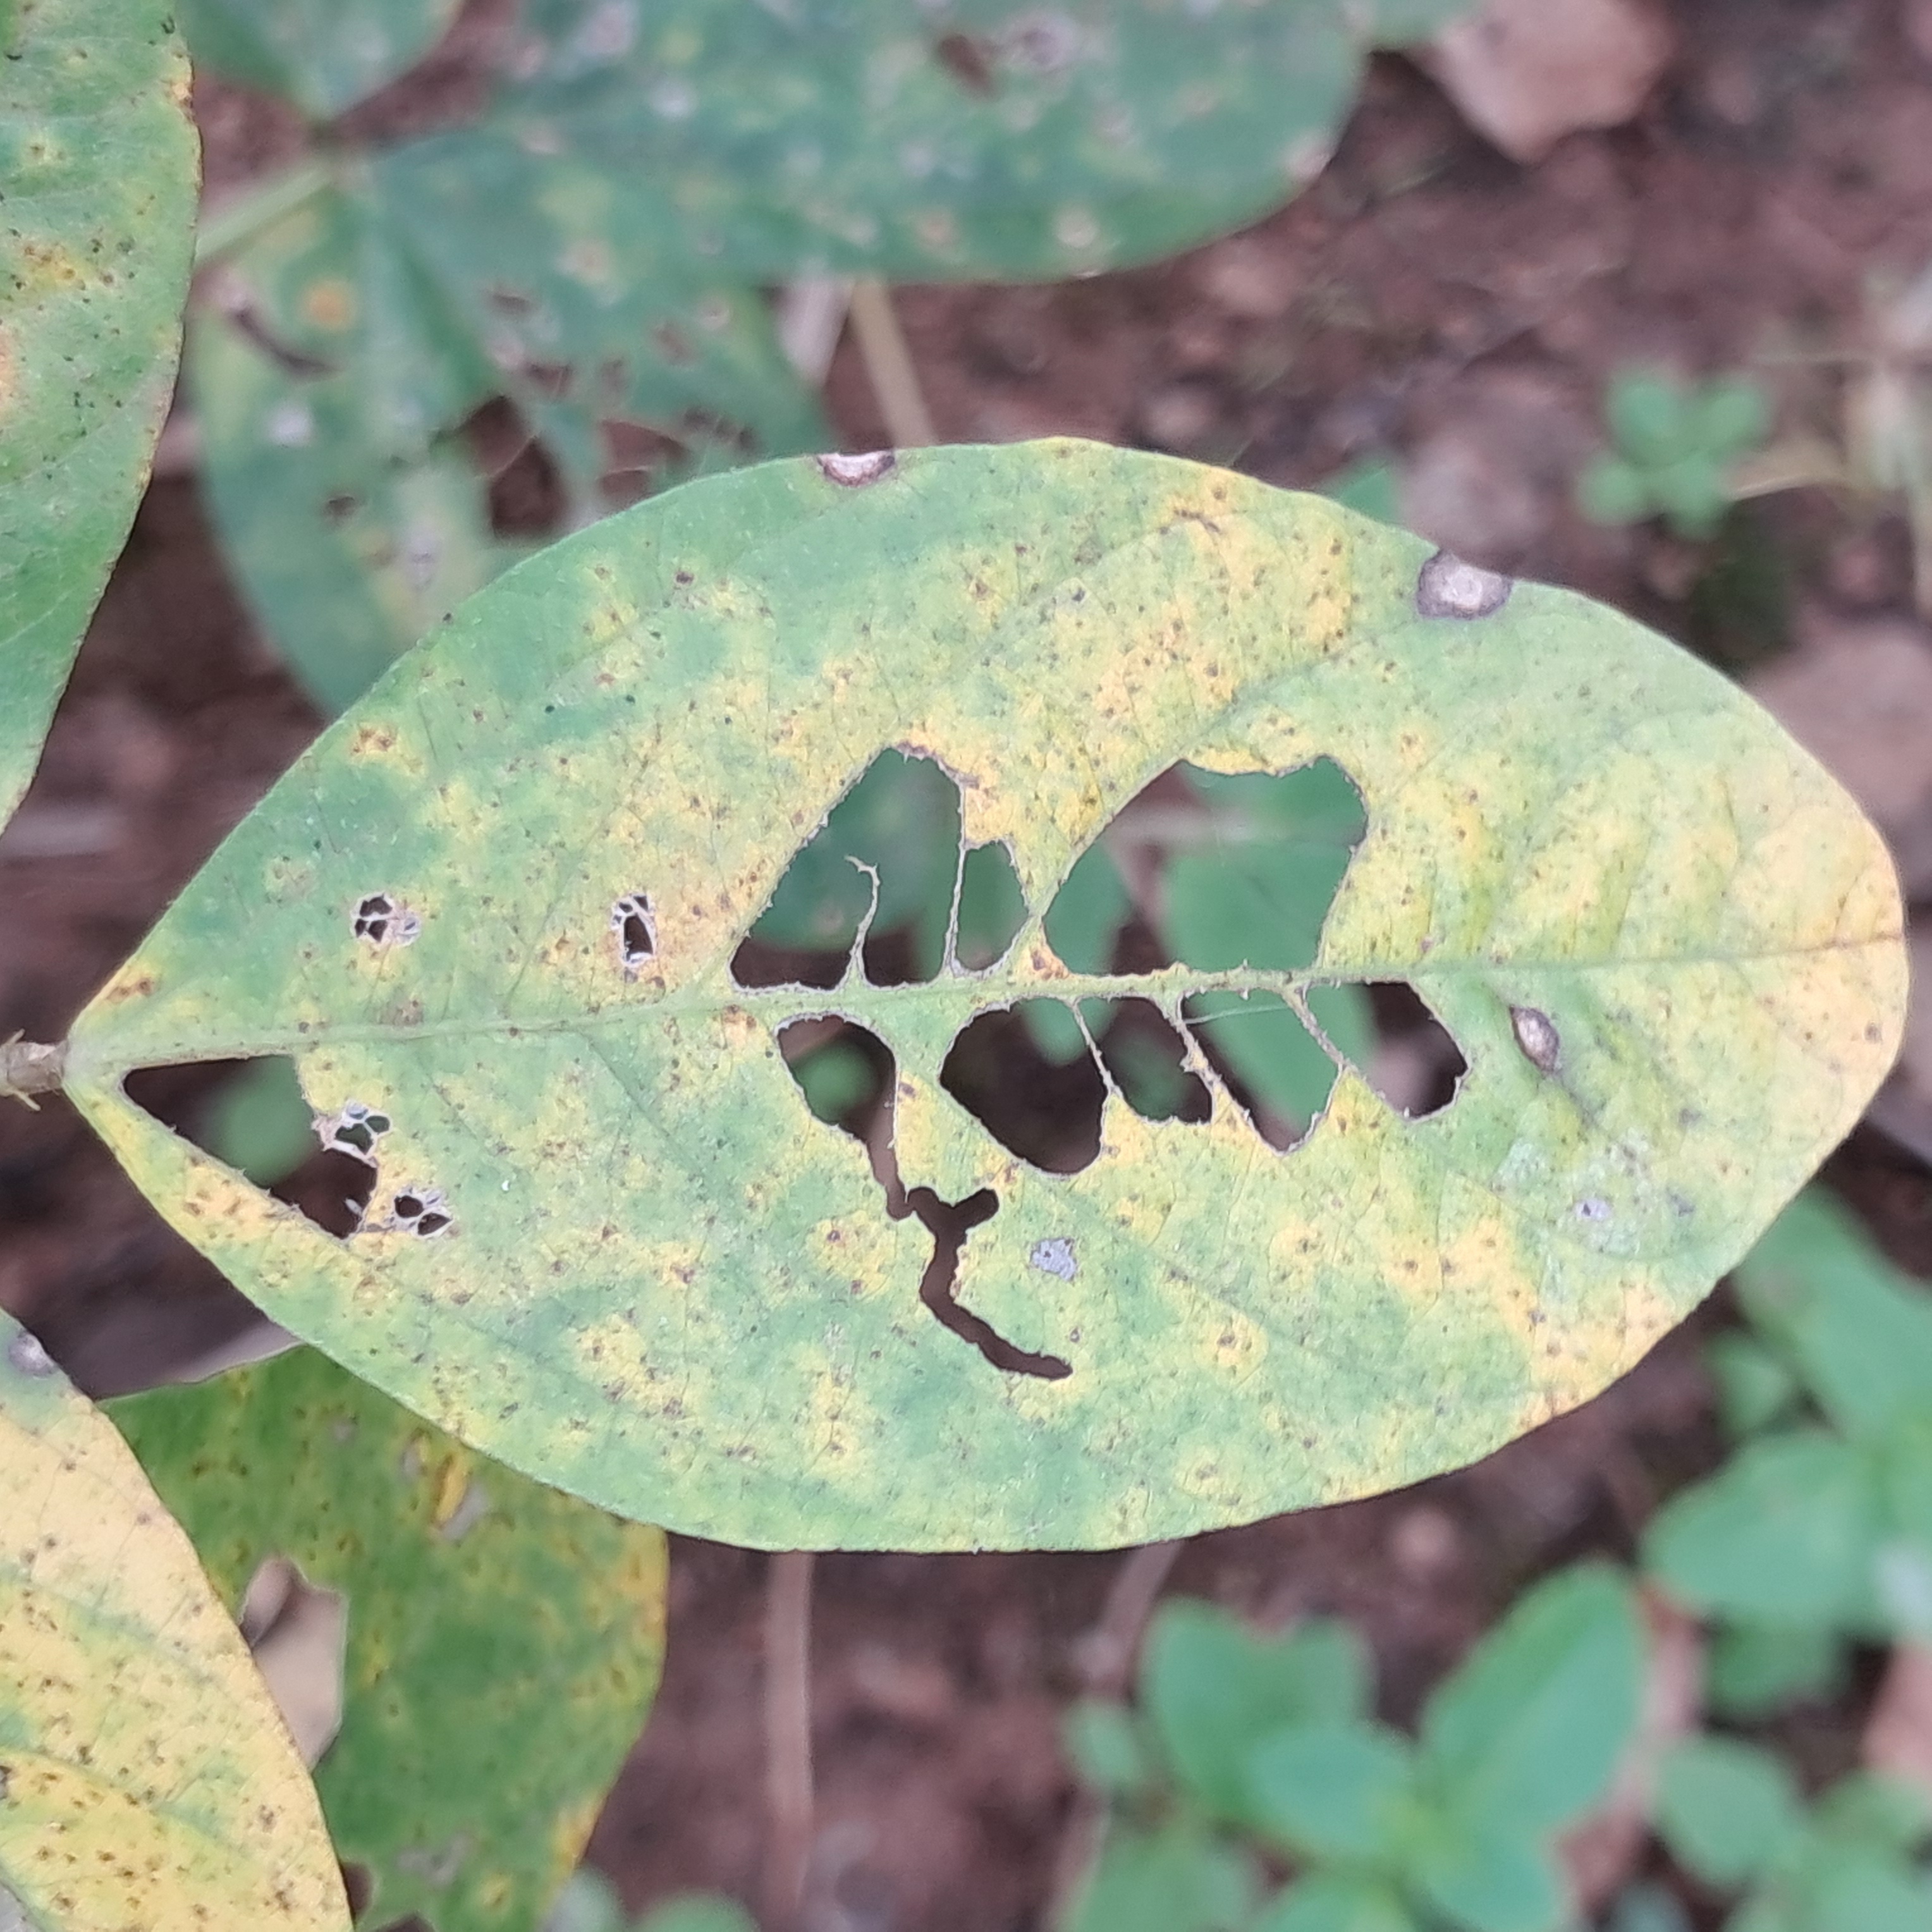
Label: Caterpillar_Semilooper_Pest